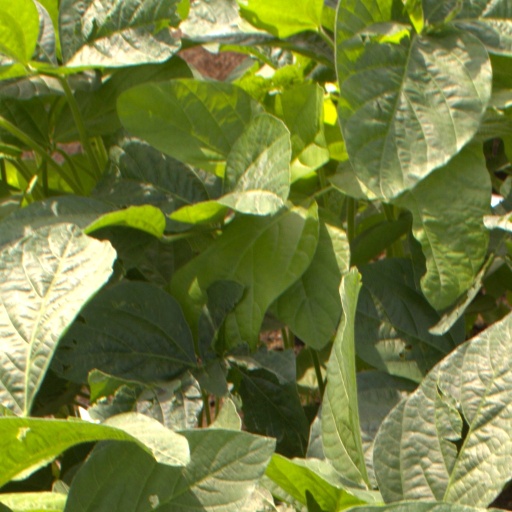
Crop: soybean